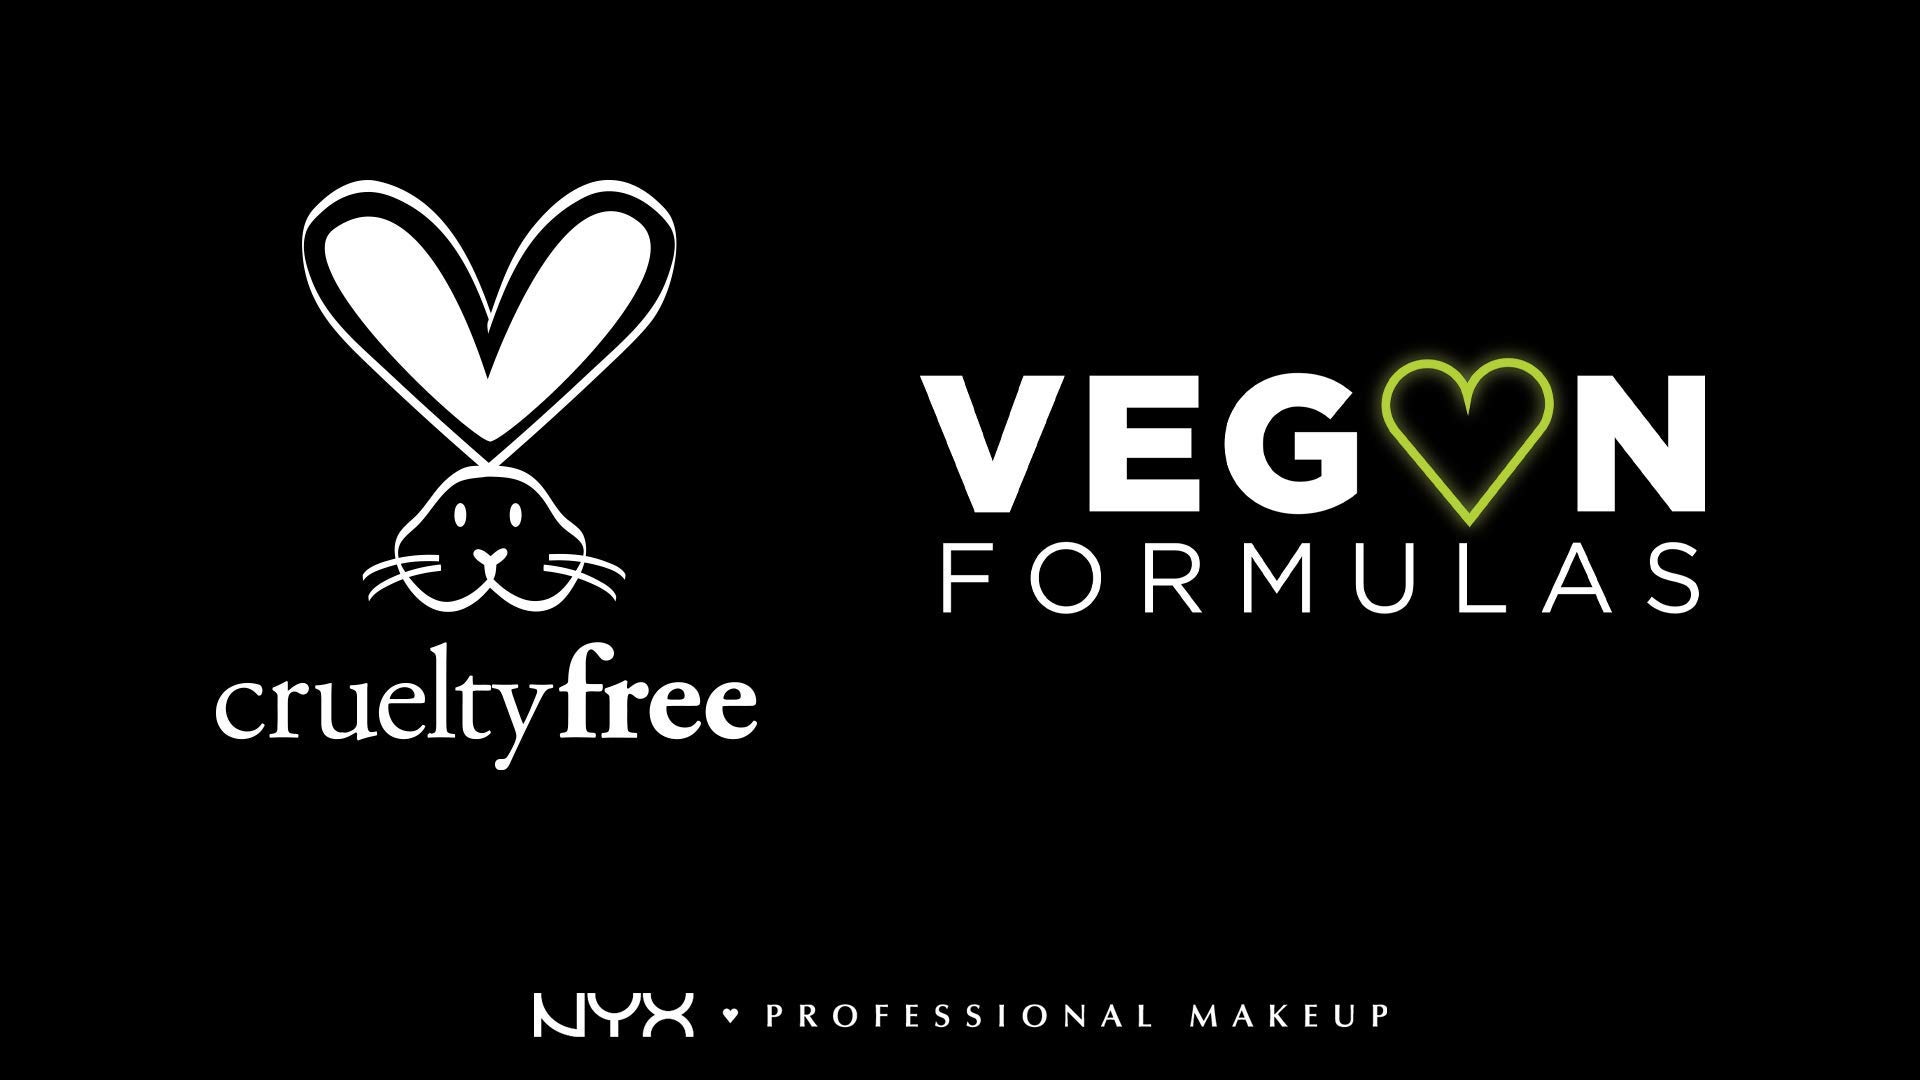
Item Name: NYX Professional Makeup Make Up Setting Spray, Dewy Finish/Long Lasting, 2.03 Ounce
Bullet Point 1: Sets your makeup resisting unwanted color fade
Bullet Point 2: Long lasting dewy finish
Value: 2.03
Unit: Ounce

Price: 9.99